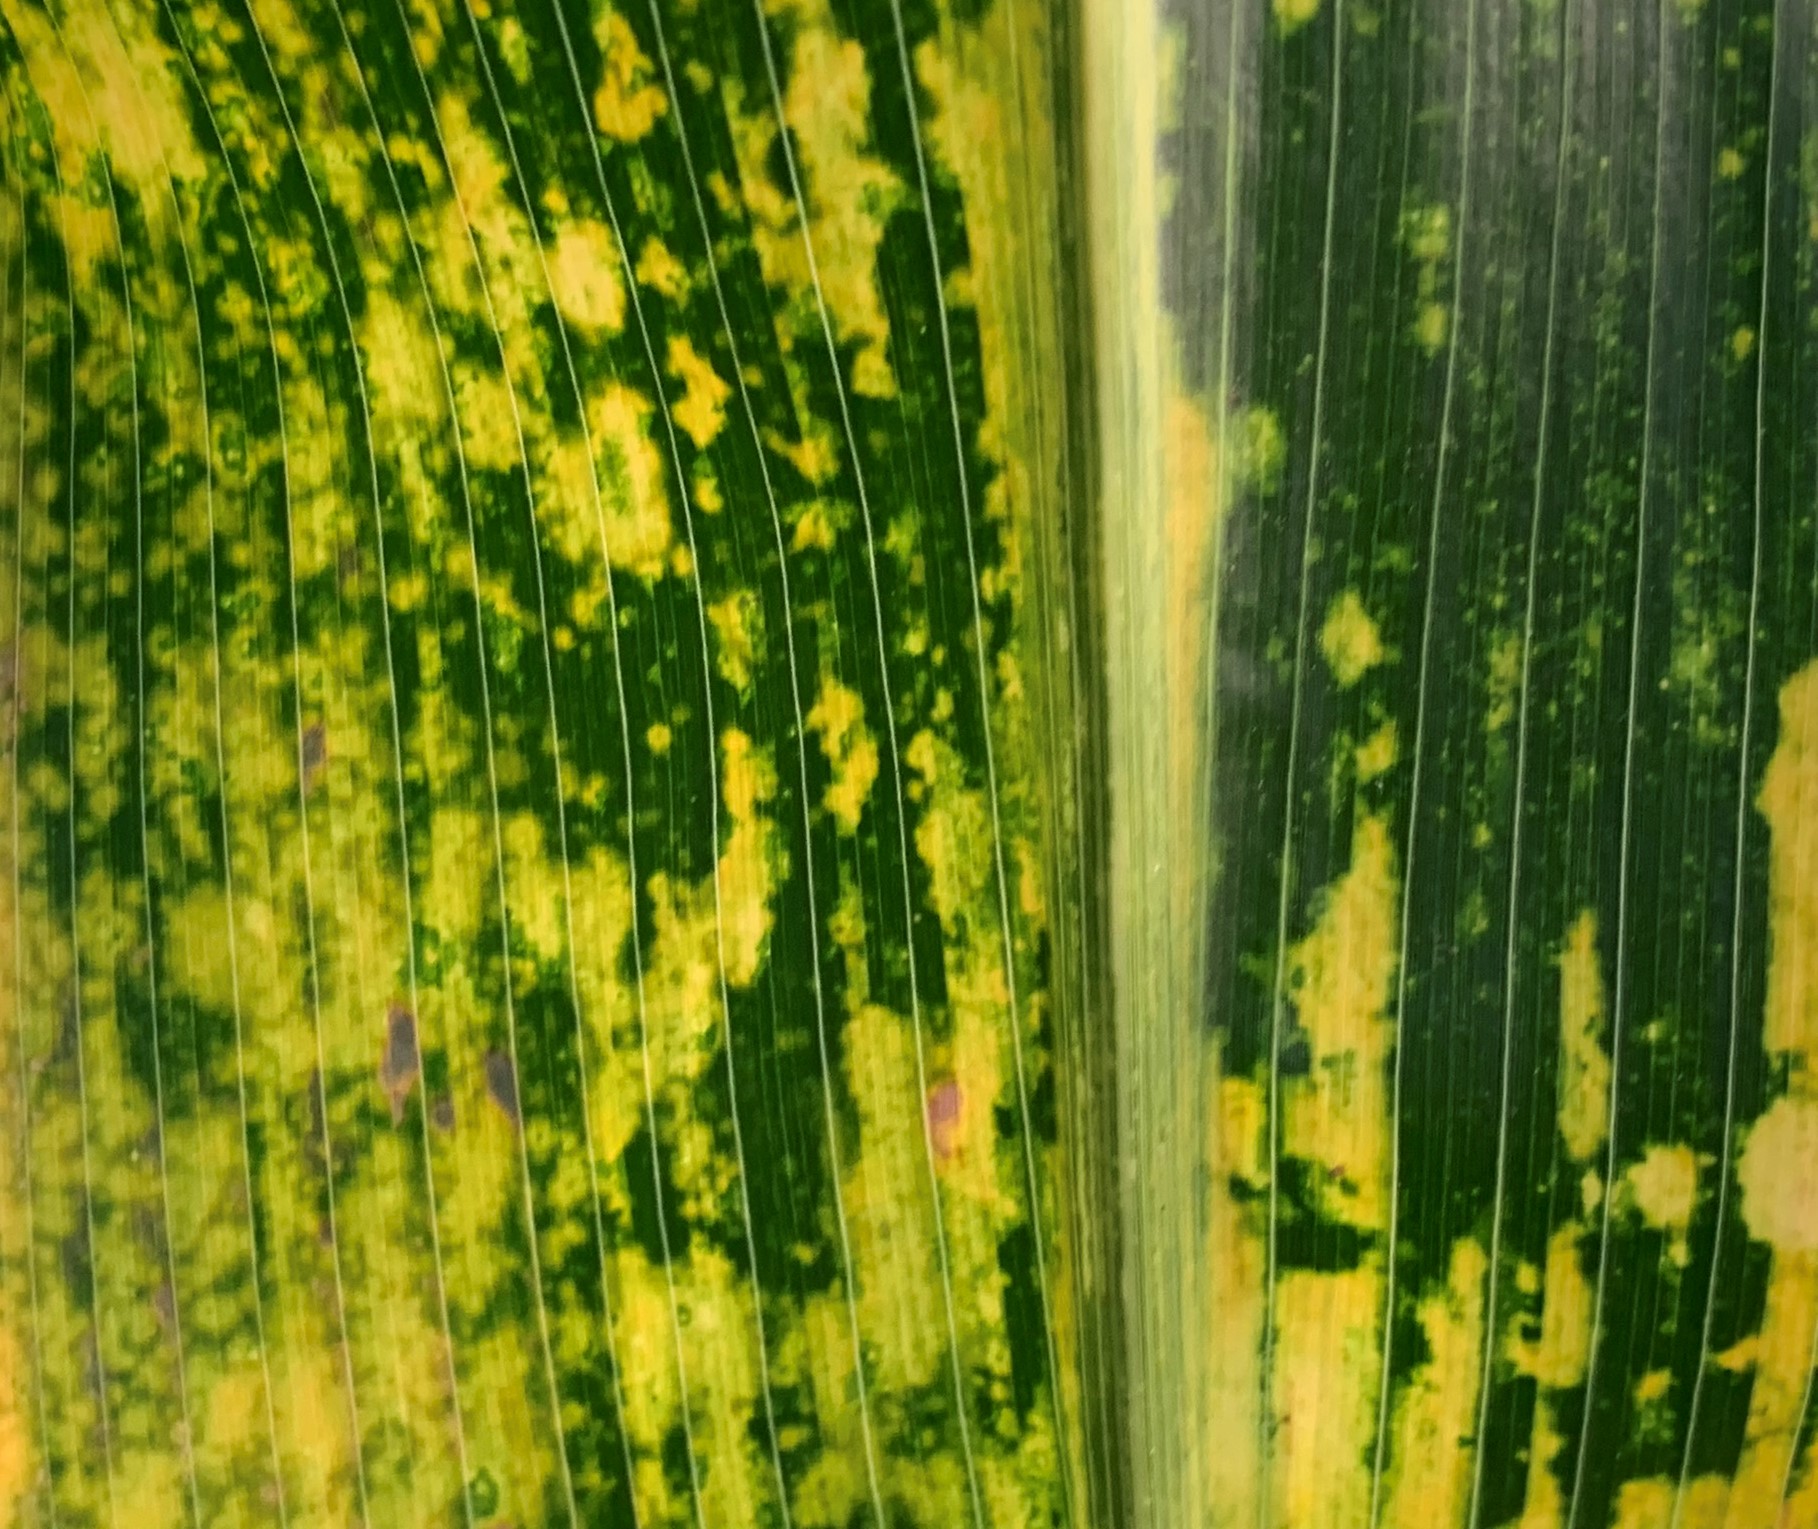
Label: MLN